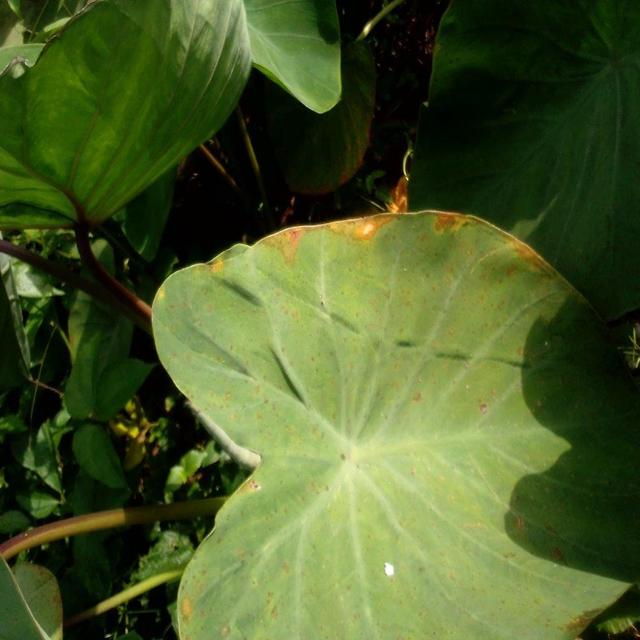
Label: Mid_Blight